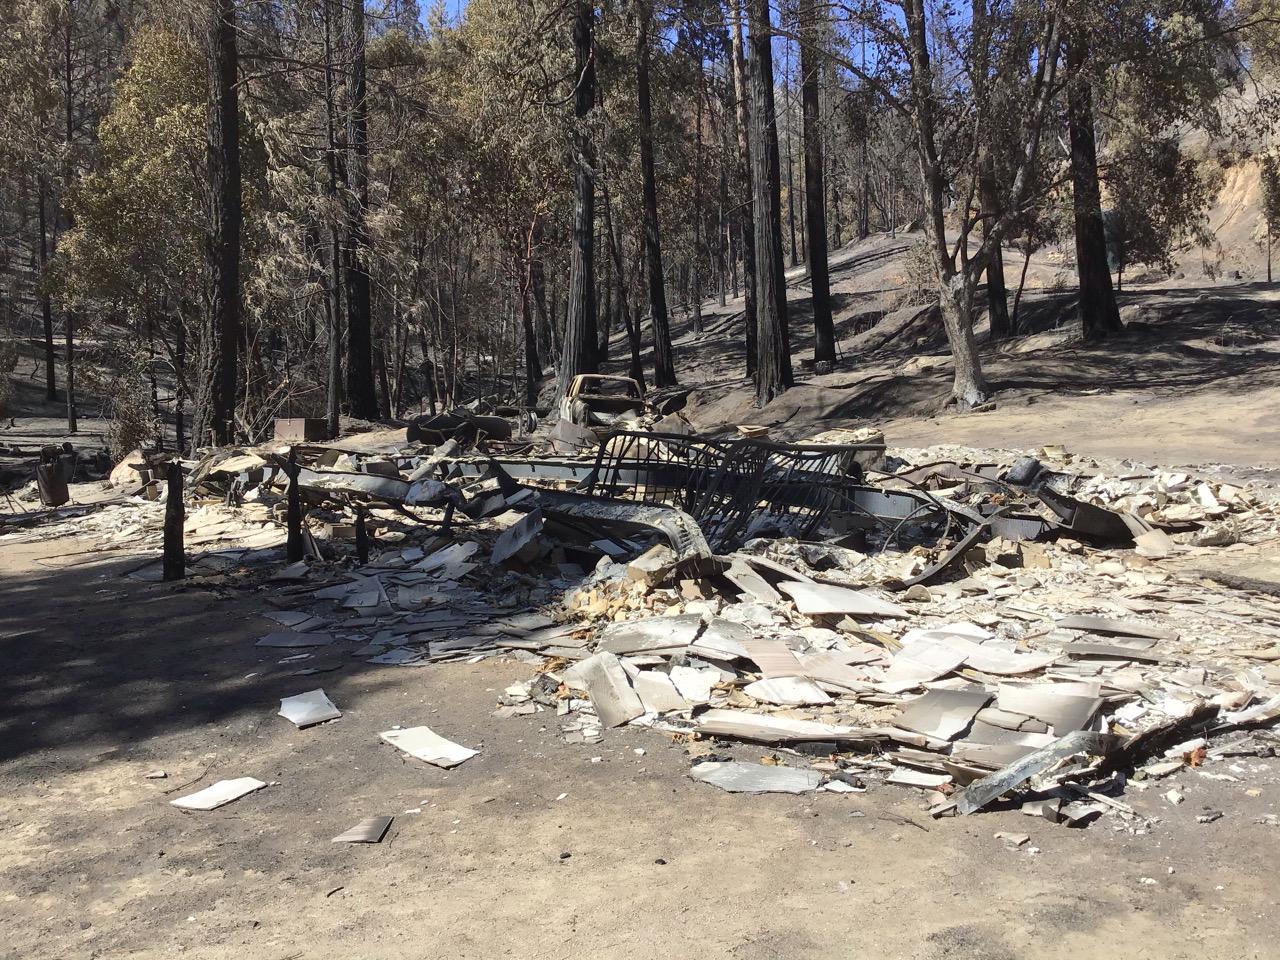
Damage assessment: destroyed